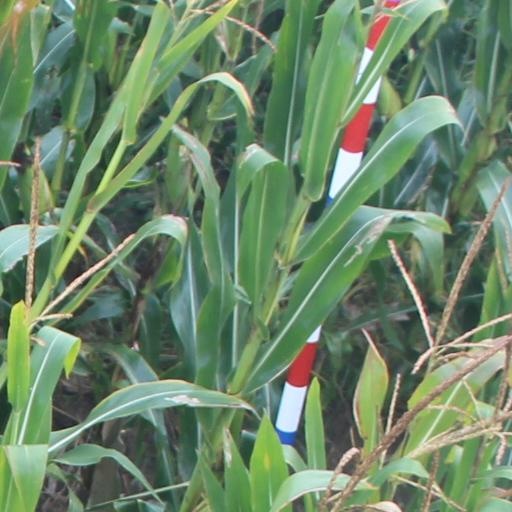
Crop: maize; corn